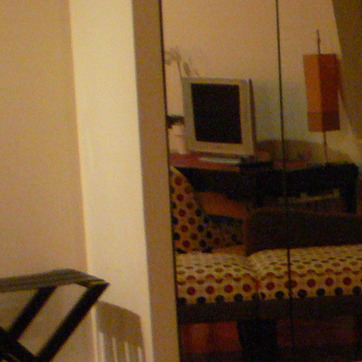
Material: mirror